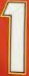
Number: 1